Trophic state index

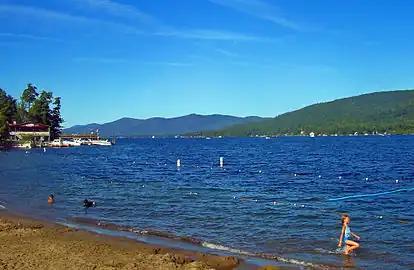
Lake George, New York, an oligotrophic lake

The Trophic State Index (TSI) is a classification system designed to rate water bodies based on the amount of biological productivity they sustain. Although the term "trophic index" is commonly applied to lakes, any surface water body may be indexed.